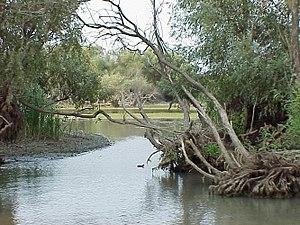
Delta du Danube 中文: 多瑙河三角洲